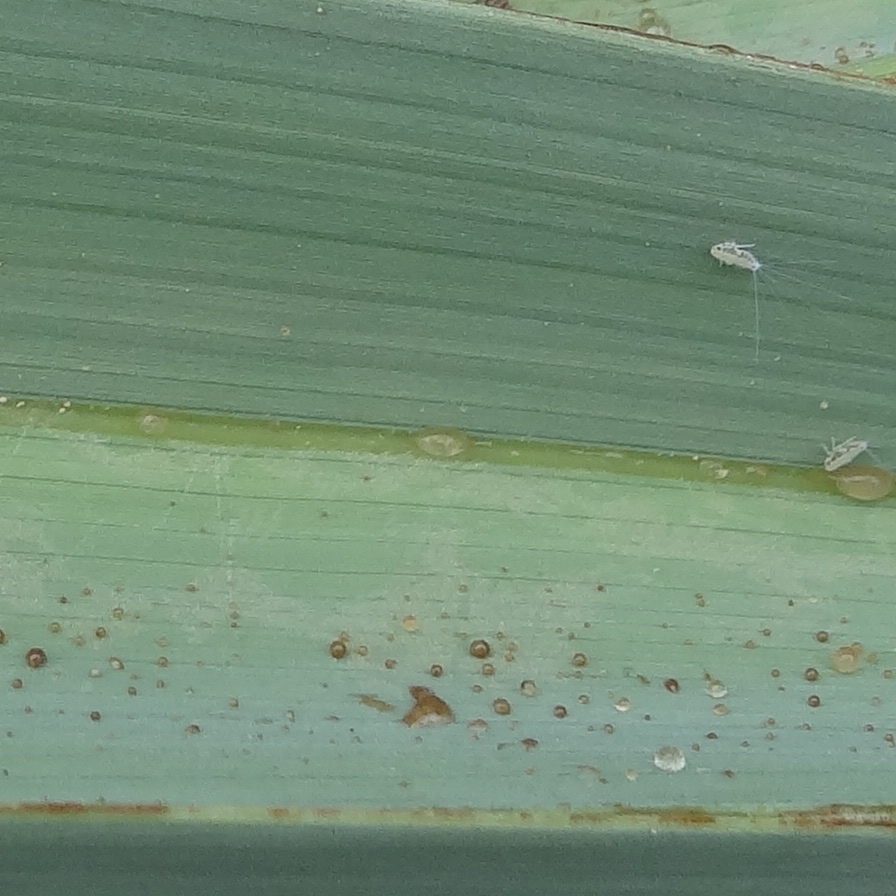
Label: Dubas